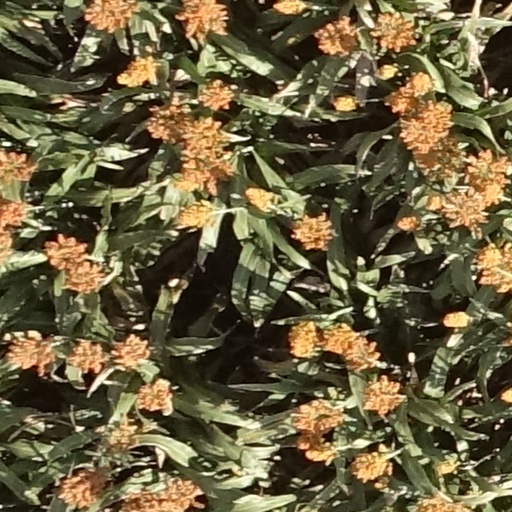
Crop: sorghum